Egyptian Museum

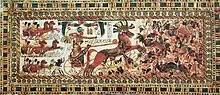
A painting on wood depicting Tutankhamun defeating his enemies

In 1983, the museum building was registered as a heritage site due to its unique architectural value. In August 2006, the largest development operation was carried out on the museum, aiming to make it a scientific and cultural destination. This included the establishment of a cultural center and an administrative-commercial annex on the western side of the museum, where informal settlements were removed. Due to various architectural distortions the building had suffered over the years, which hid much of its original aesthetic charm due to external factors like pollution and heavy traffic, the Ministry of Antiquities launched an initiative in May 2012 to create a comprehensive rehabilitation plan for the museum. The German Foreign Ministry funded the necessary studies and scientific research, and the International Environmental Quality Association participated in the implementation of the initiative to restore the museum to its original condition. The project included architectural and engineering restoration work, as well as the development of the surrounding area of Tahrir Square. The project was completed by 2016, after restoring the eastern and northern wings, addressing lighting issues, and reorganizing the display of valuable artifacts.